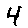
Label: 4